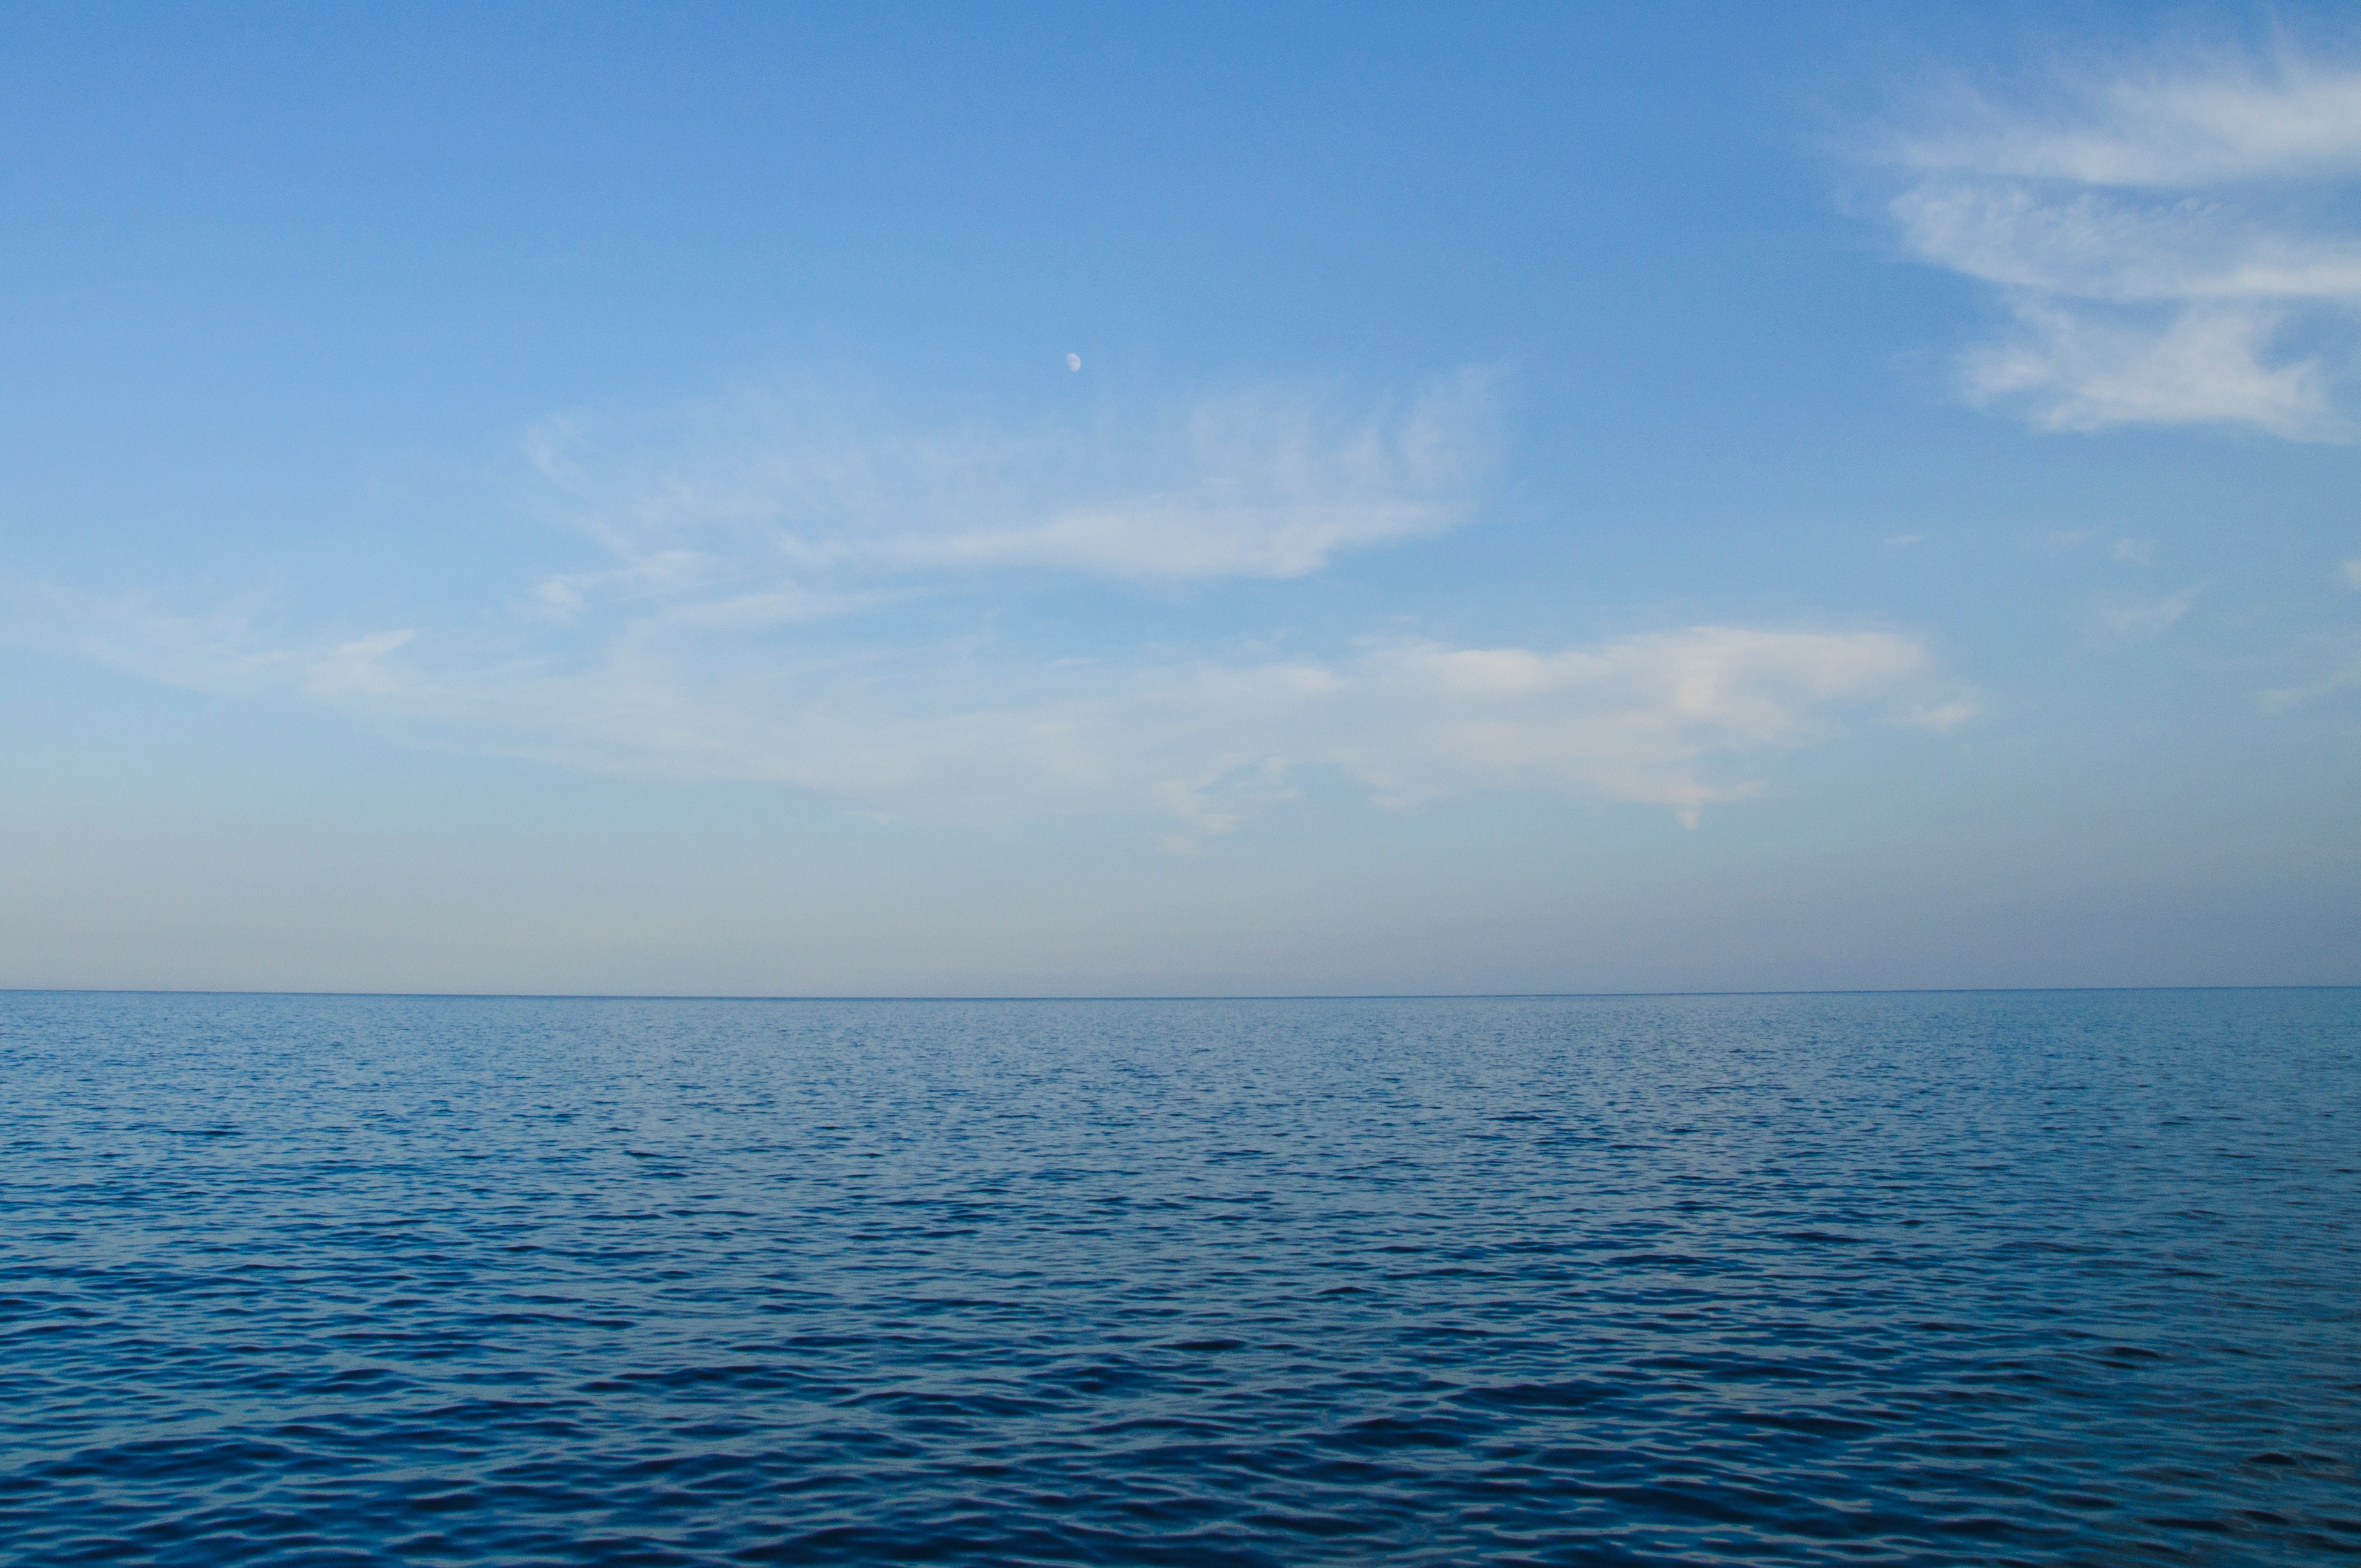
sea, coast, water, nature, ocean, horizon, cloud, sky, sunlight, lake, bay, blue, body of water, cape